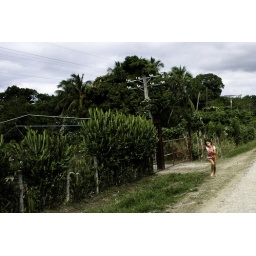
A young girl runs to our car in Cuba.